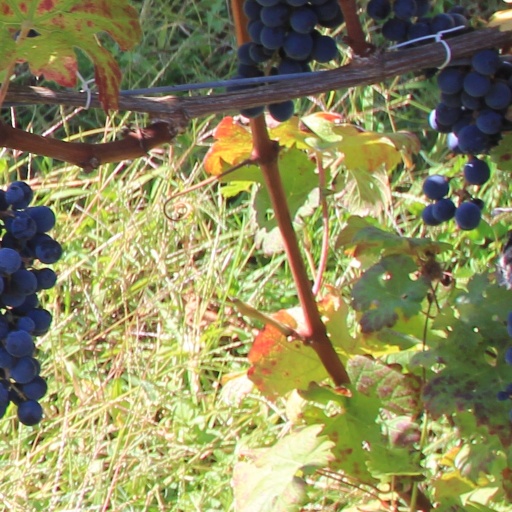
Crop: grape